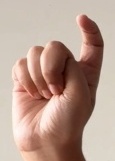
ASL sign: X